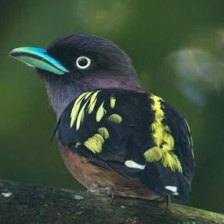
Species: BANDED BROADBILL
Scientific name: EURYLAIMUS JAVANICUS